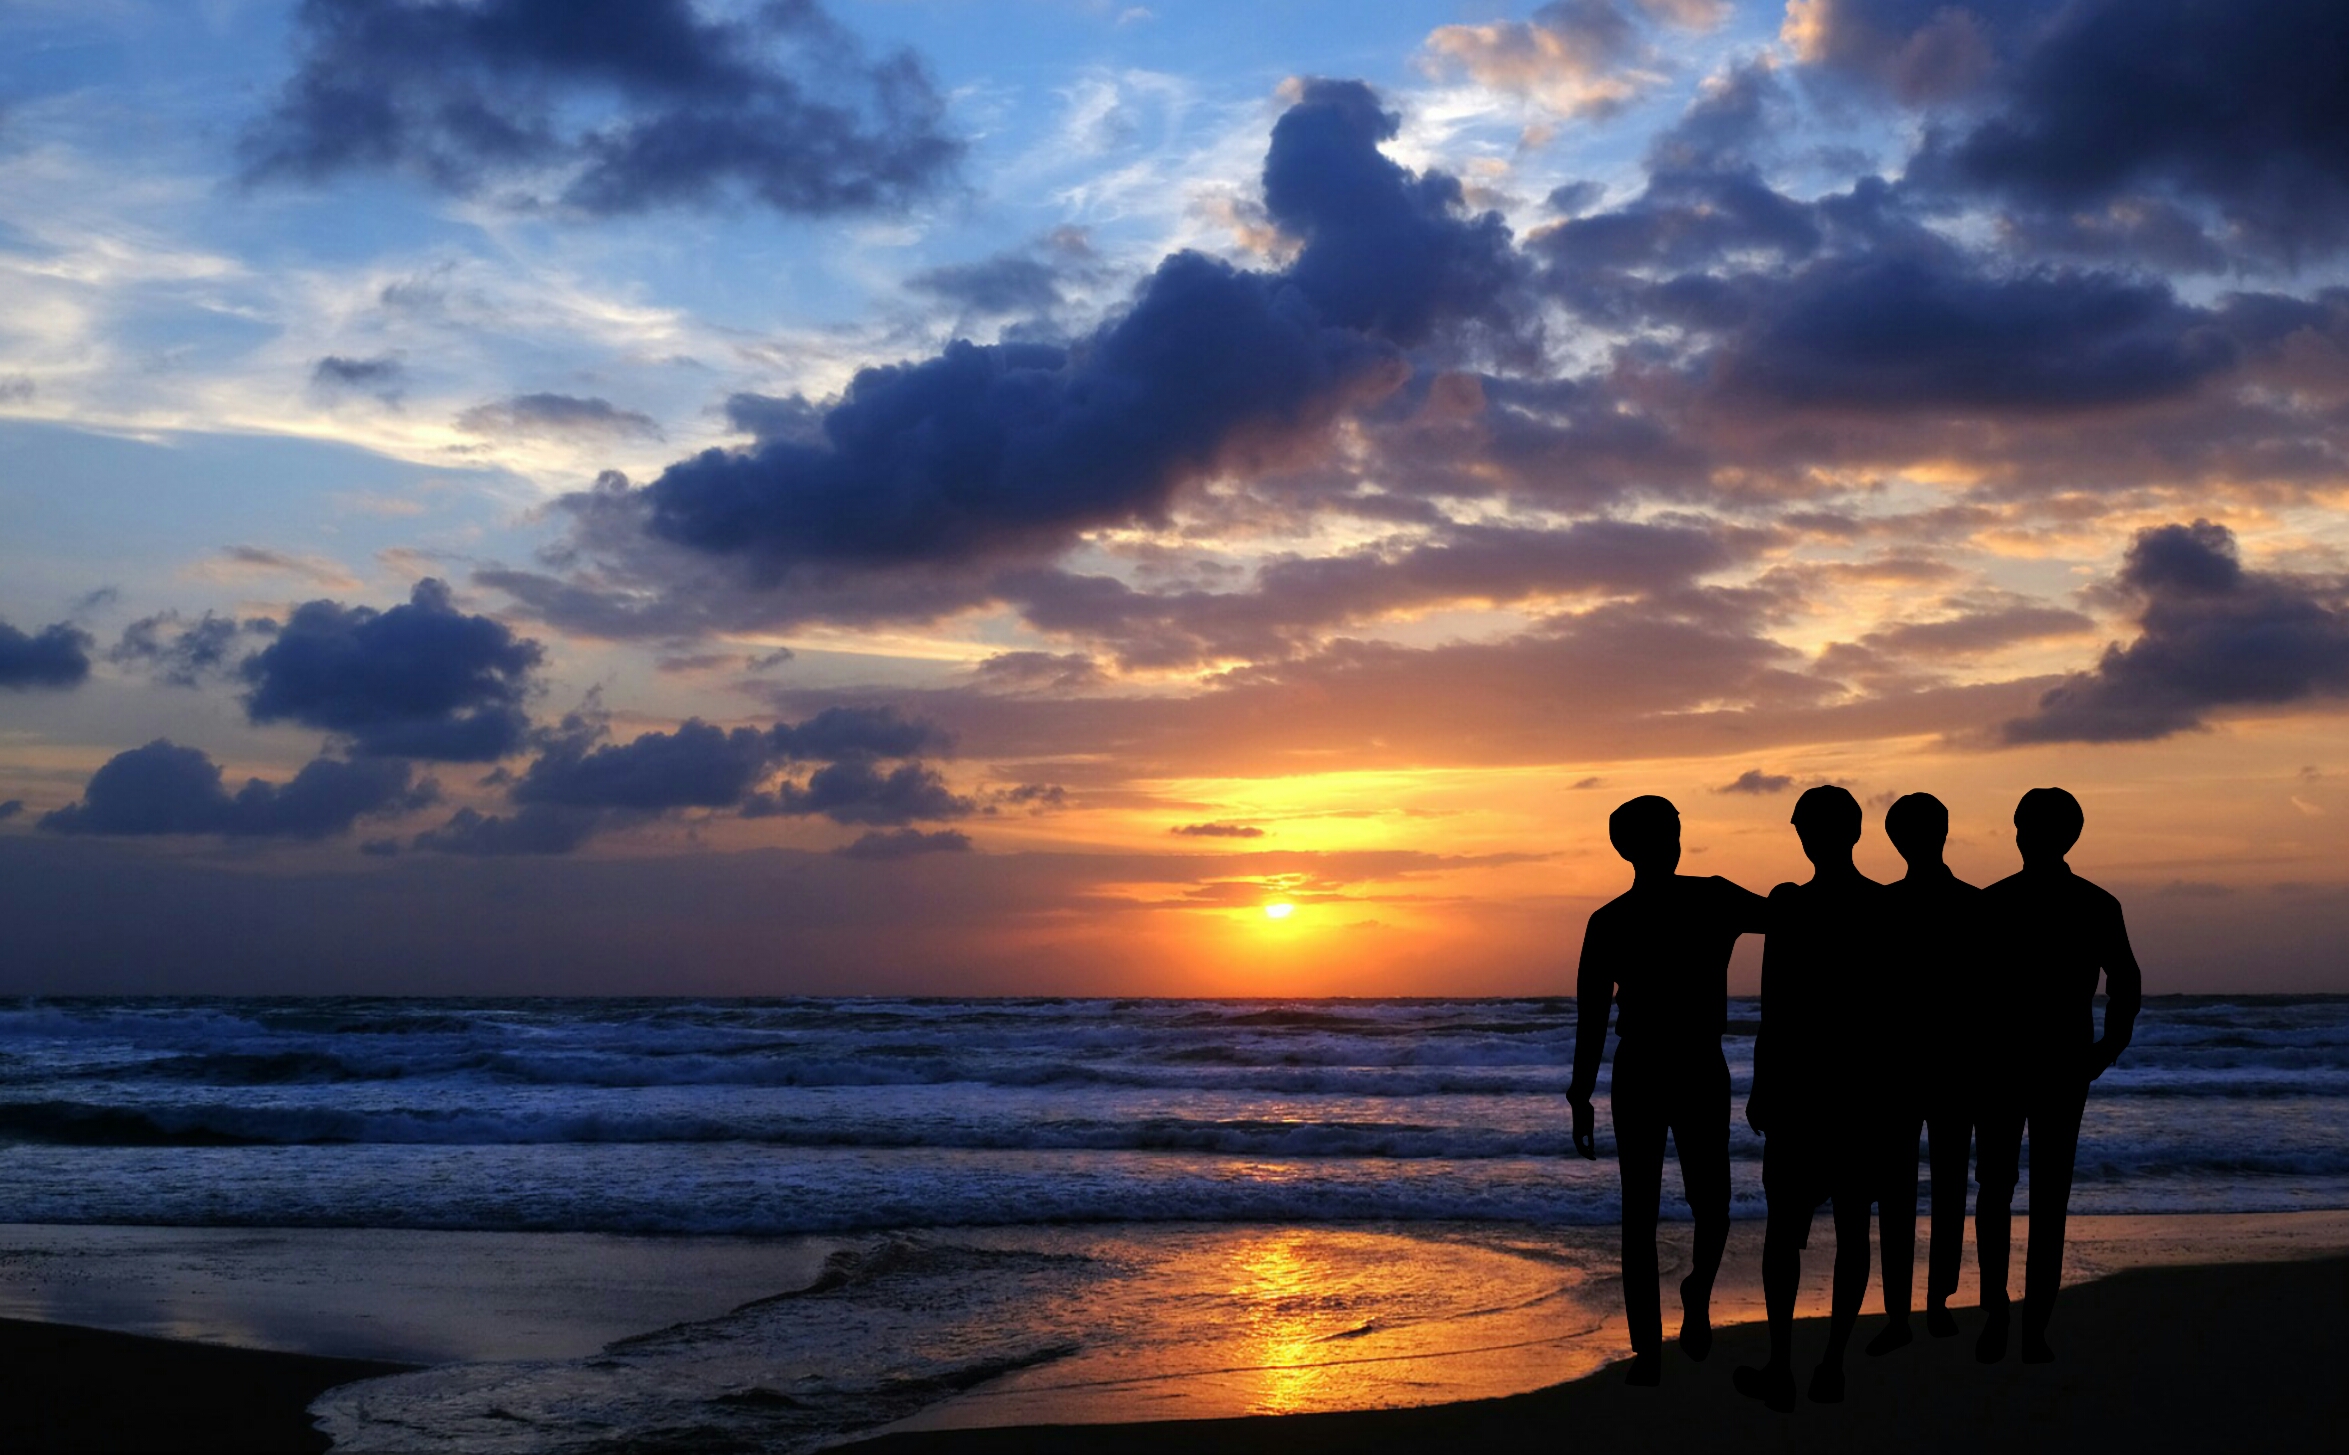
sunset, beach, sun, sand, friends, friendship, vaction, trip, together, sea, sky, ocean, horizon, holiday, calm sea, nature, calm, relax, orange sky, peaceful, setting sun, observe, zen, landscapes, free photos, royalty free, body of water, cloud, sunrise, shore, evening, afterglow, morning, vacation, dusk, atmosphere, sunlight, water, wave, reflection, coast, dawn, computer wallpaper